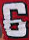
Number: 6